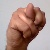
The image shows a hand gesture representing the letter 'N' in Indian Sign Language.